Makoto Ninomiya

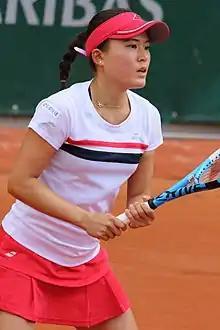
Ninomiya at the 2019 French Open

She achieved a career-high doubles ranking of world No. 20 on 22 October 2018, and peaked at No. 280 in singles on 22 February 2016.